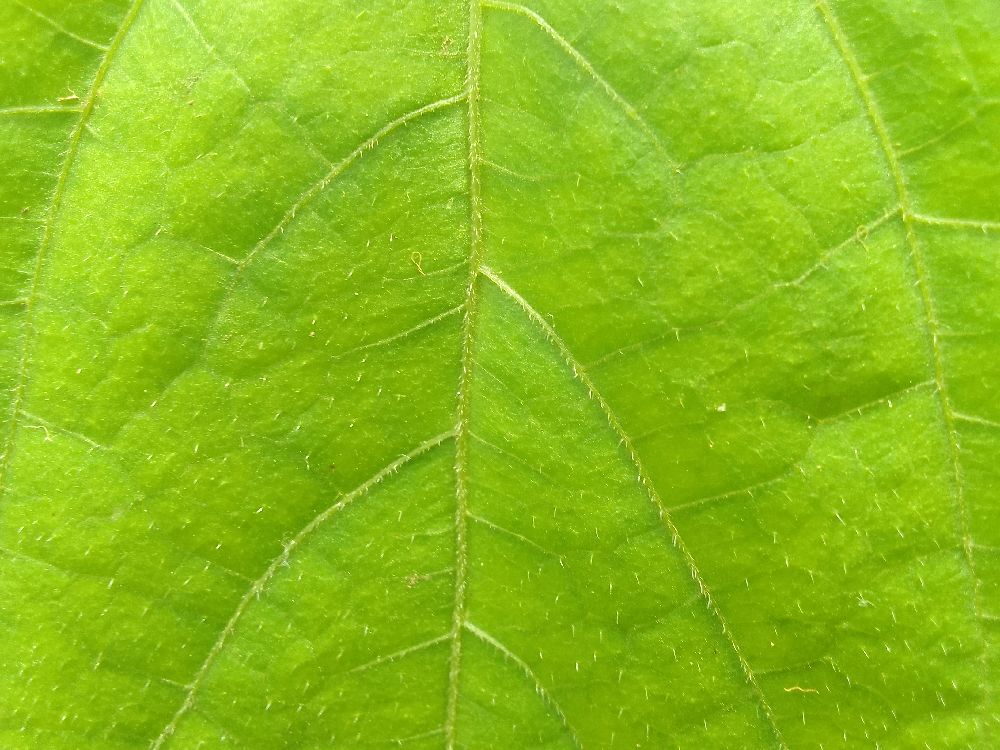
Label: healthy